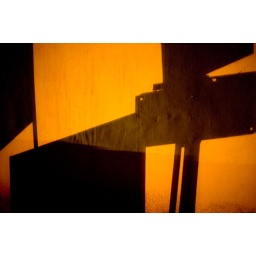
Roadside ads casting shadows on yellow wall in passing vehicles' lights. Pushkar in details.